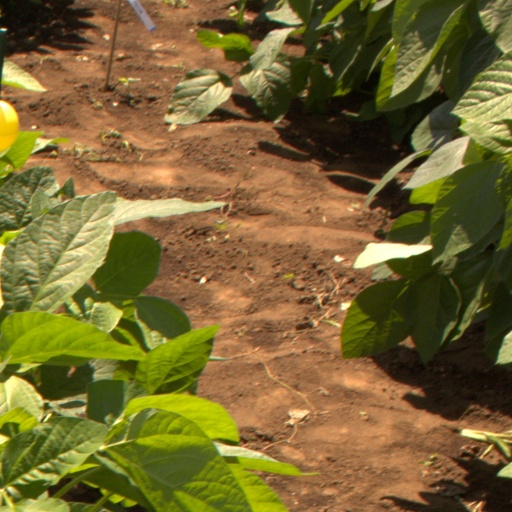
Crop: soybean